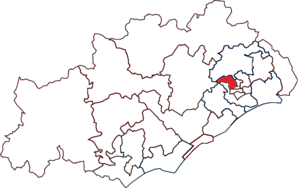
Situation du canton dans le département de l'Hérault
Le canton de Montpellier 1 est un canton françaissitué dans le département de l'Hérault, dans l'arrondissement de Montpellier.